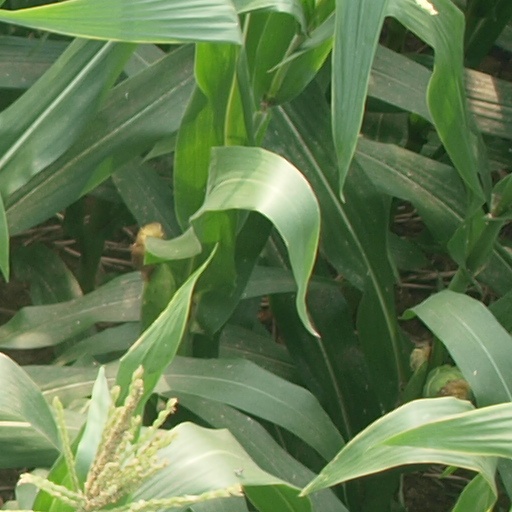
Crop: maize; corn